History of laptops

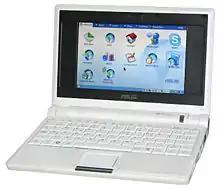
Asus Eee PC

In 1992, IBM released its ThinkPad 300, 700 and 700C, featuring a clamshell design similar to the PS/2 line. The 700 and 700C (the "C" version came with a color display) came with the distinctive red TrackPoint pointing device that is still used to this day. The ThinkPad raised a new standard for business class laptops with its modular design, greater durability and more productivity options, including video capture and cameras (ThinkPad Power Series 850, 1995), removable drive bays, secondary batteries, and backlit keyboards.